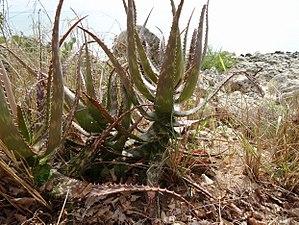
Aloe est un genre de plantes succulentes, les aloès, originaires d'Afrique, de Madagascar et les Iles Mascareines, de la péninsule arabique et Socotra.